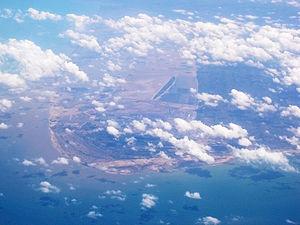
Cet article recense les zones humides d'Inde concernées par la convention de Ramsar.